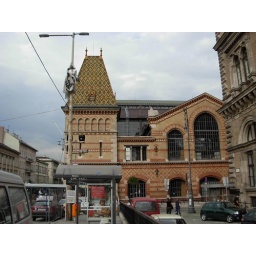
The cool building in which the main market is housed.